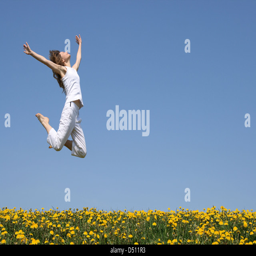
young woman in a beautiful happy jump in flowering field